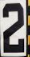
Number: 2